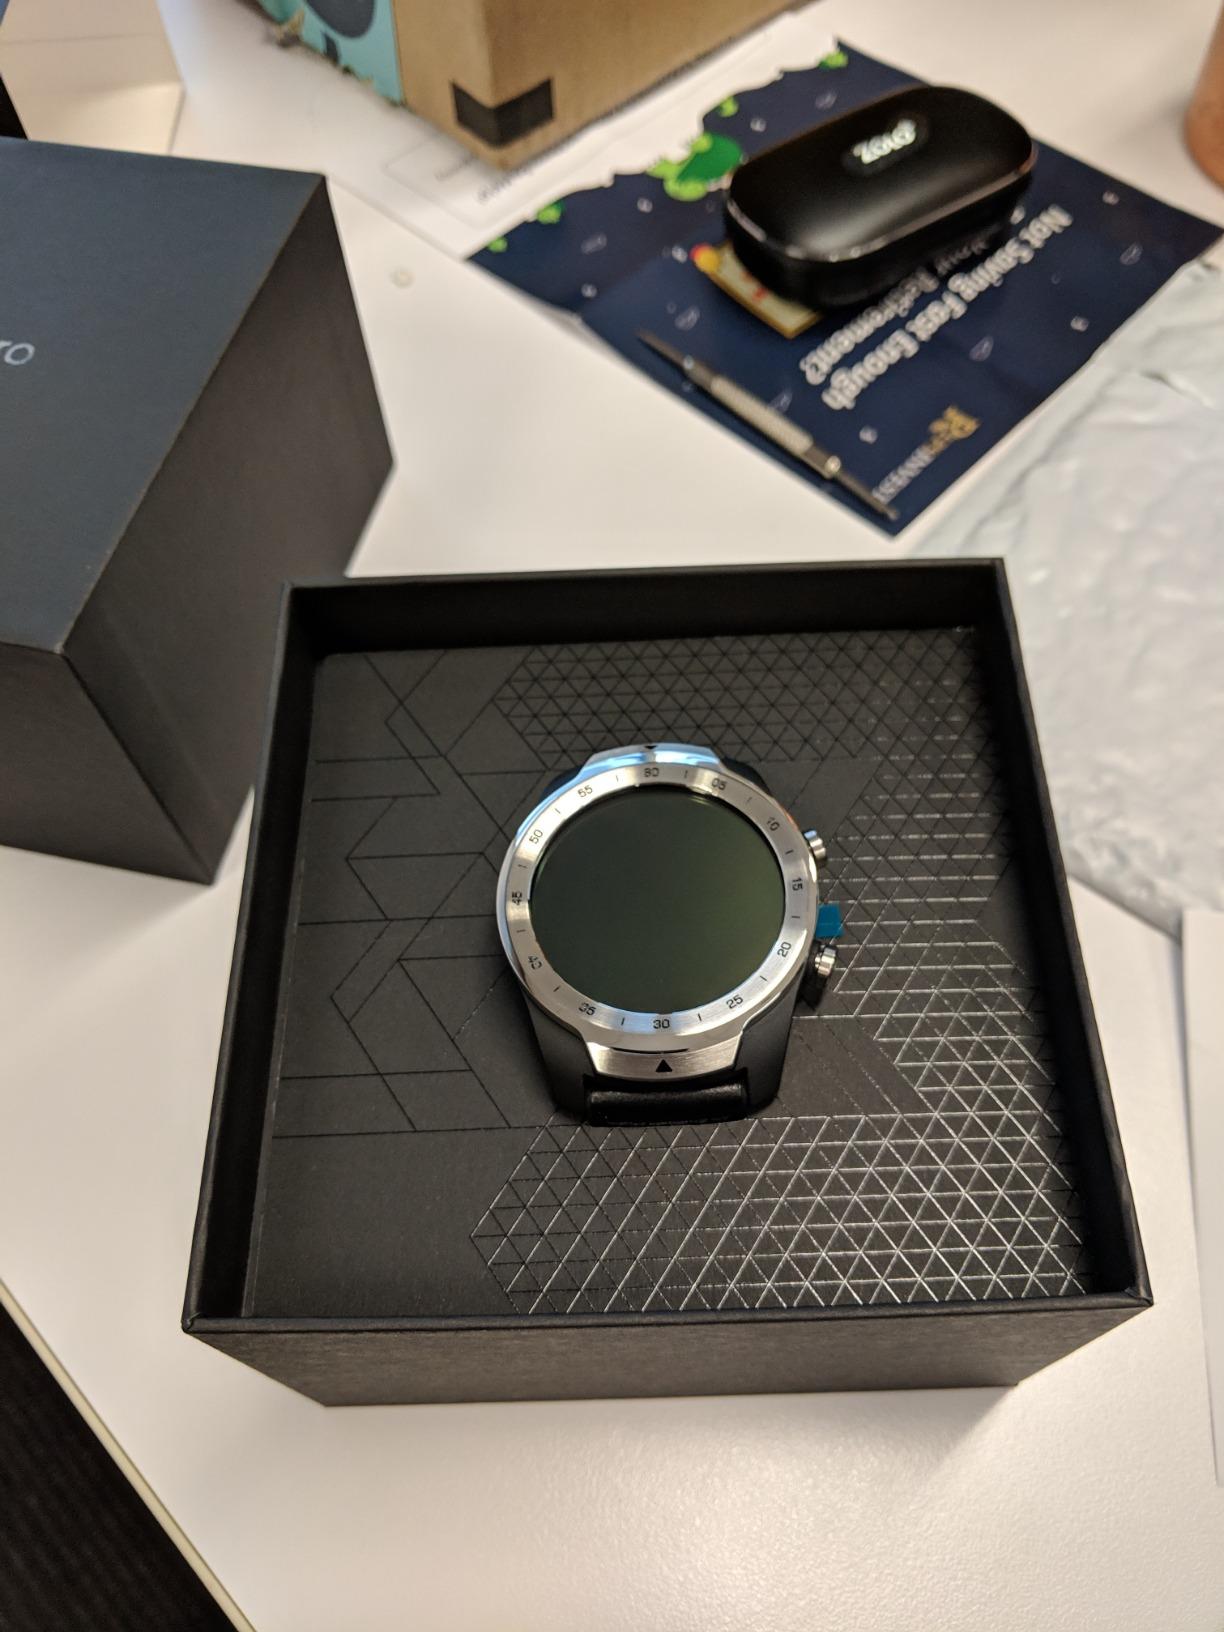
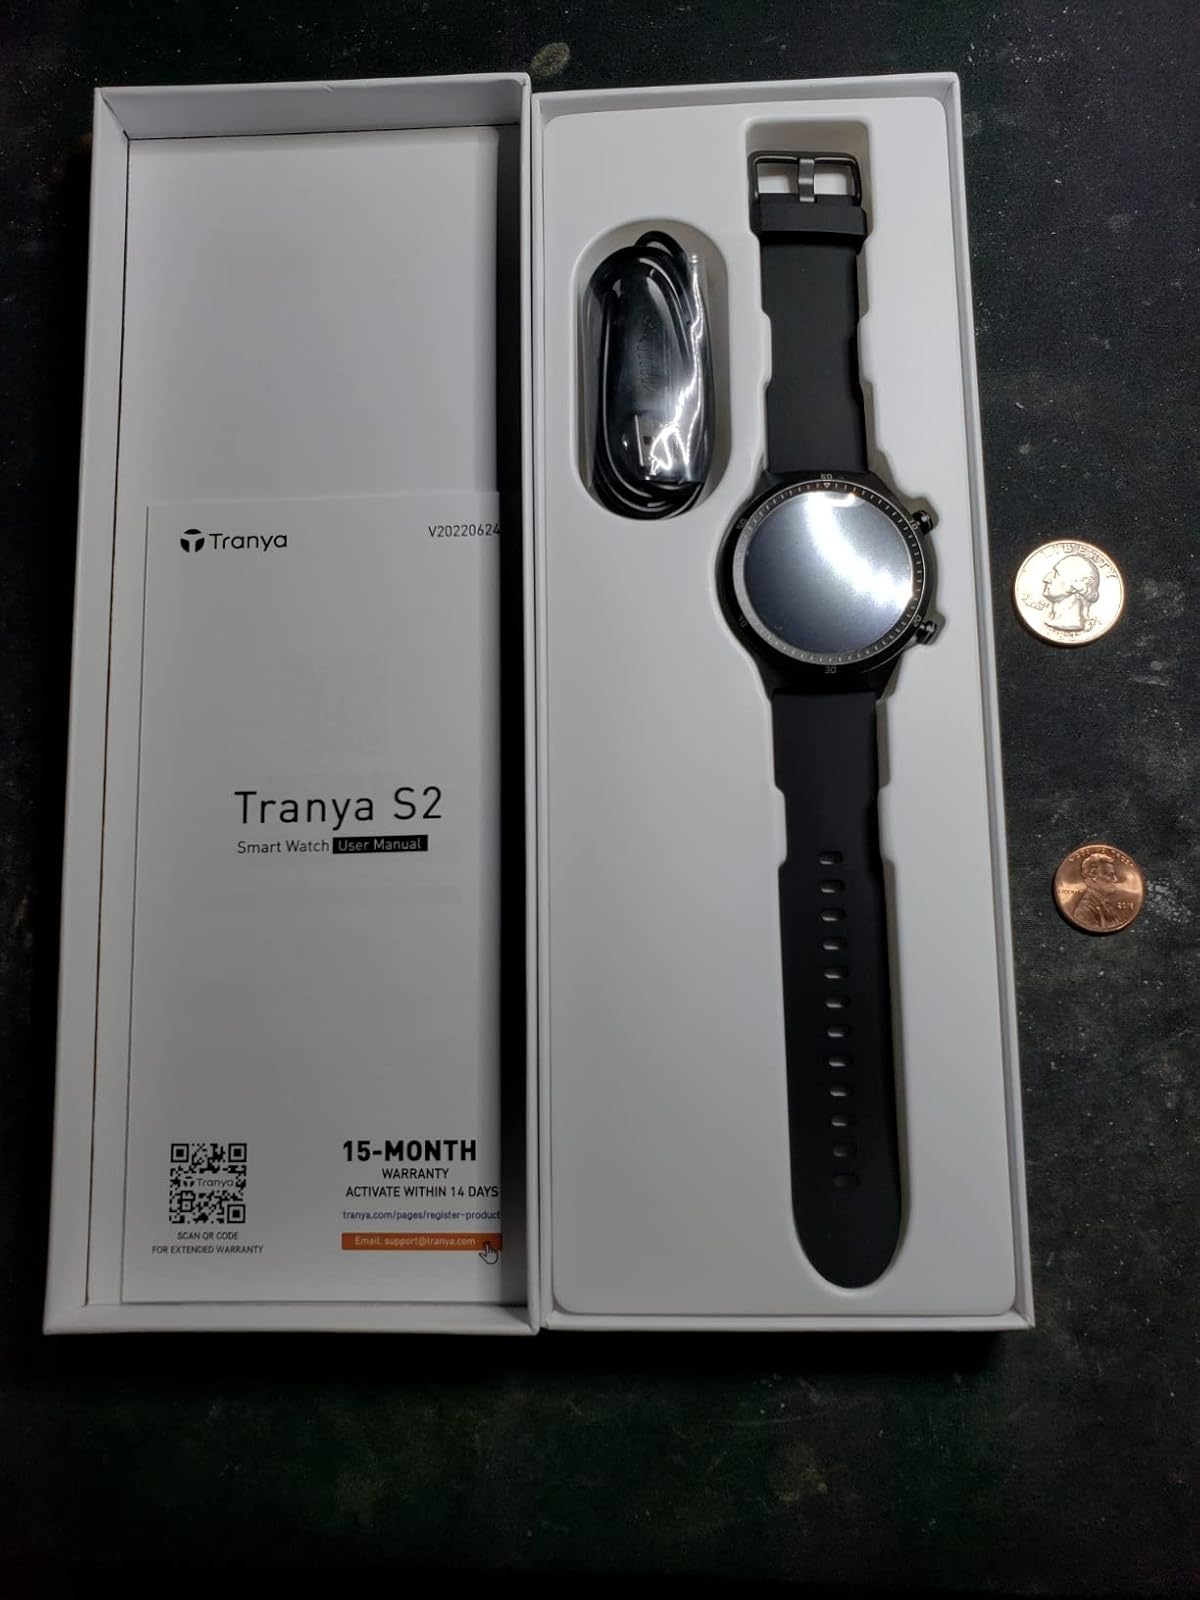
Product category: smartwatch
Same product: no